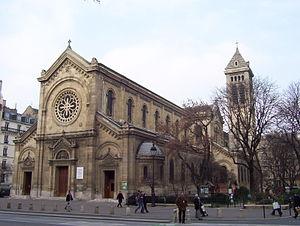
Église Notre-Dame des Champs, à Paris, en France